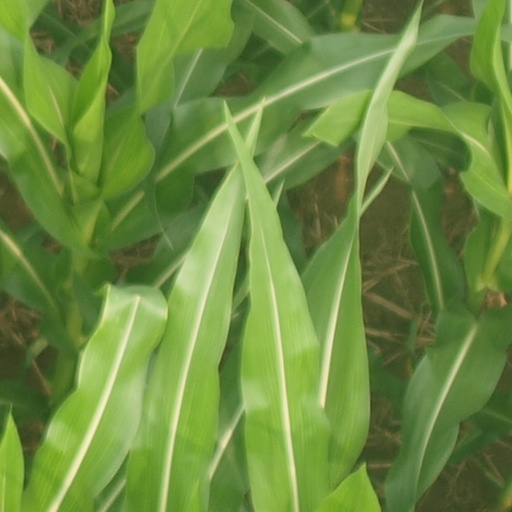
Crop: maize; corn